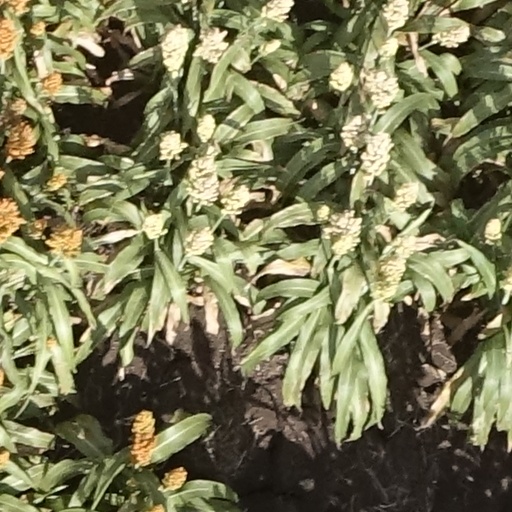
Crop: sorghum